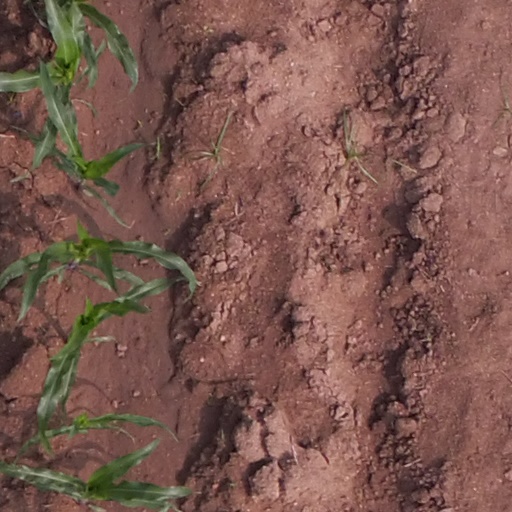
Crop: maize; corn